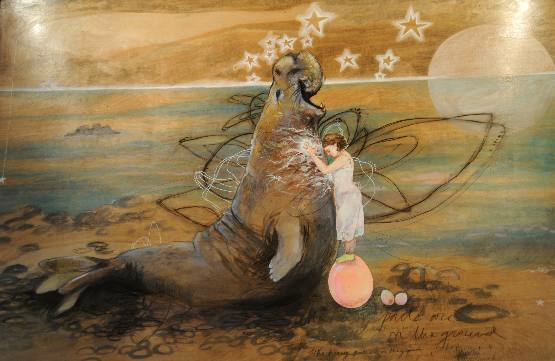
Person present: No